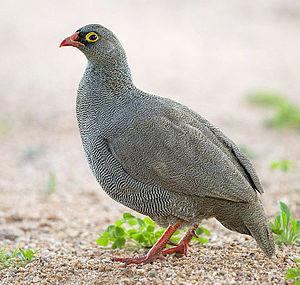
Pternistis est un genre d'oiseaux de la famille des Phasianidae.